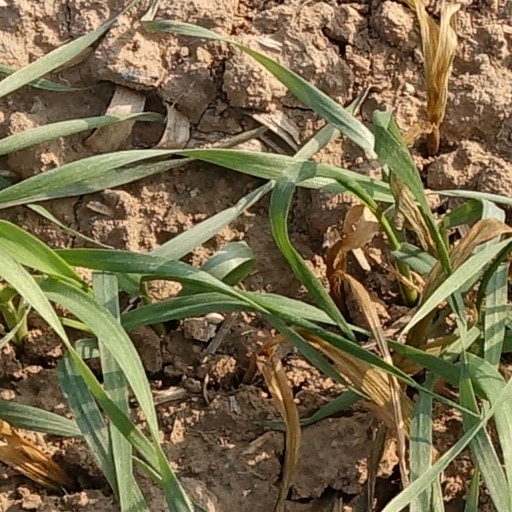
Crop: wheat